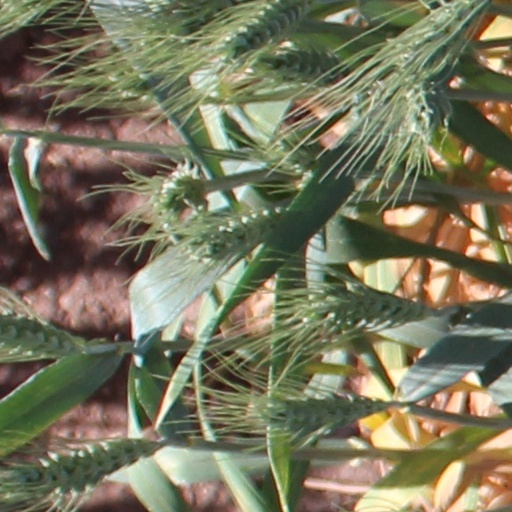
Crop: wheat